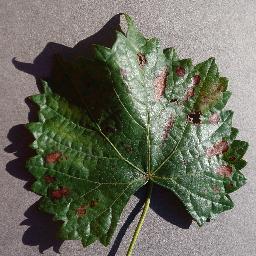
Label: Grape___Esca_(Black_Measles)